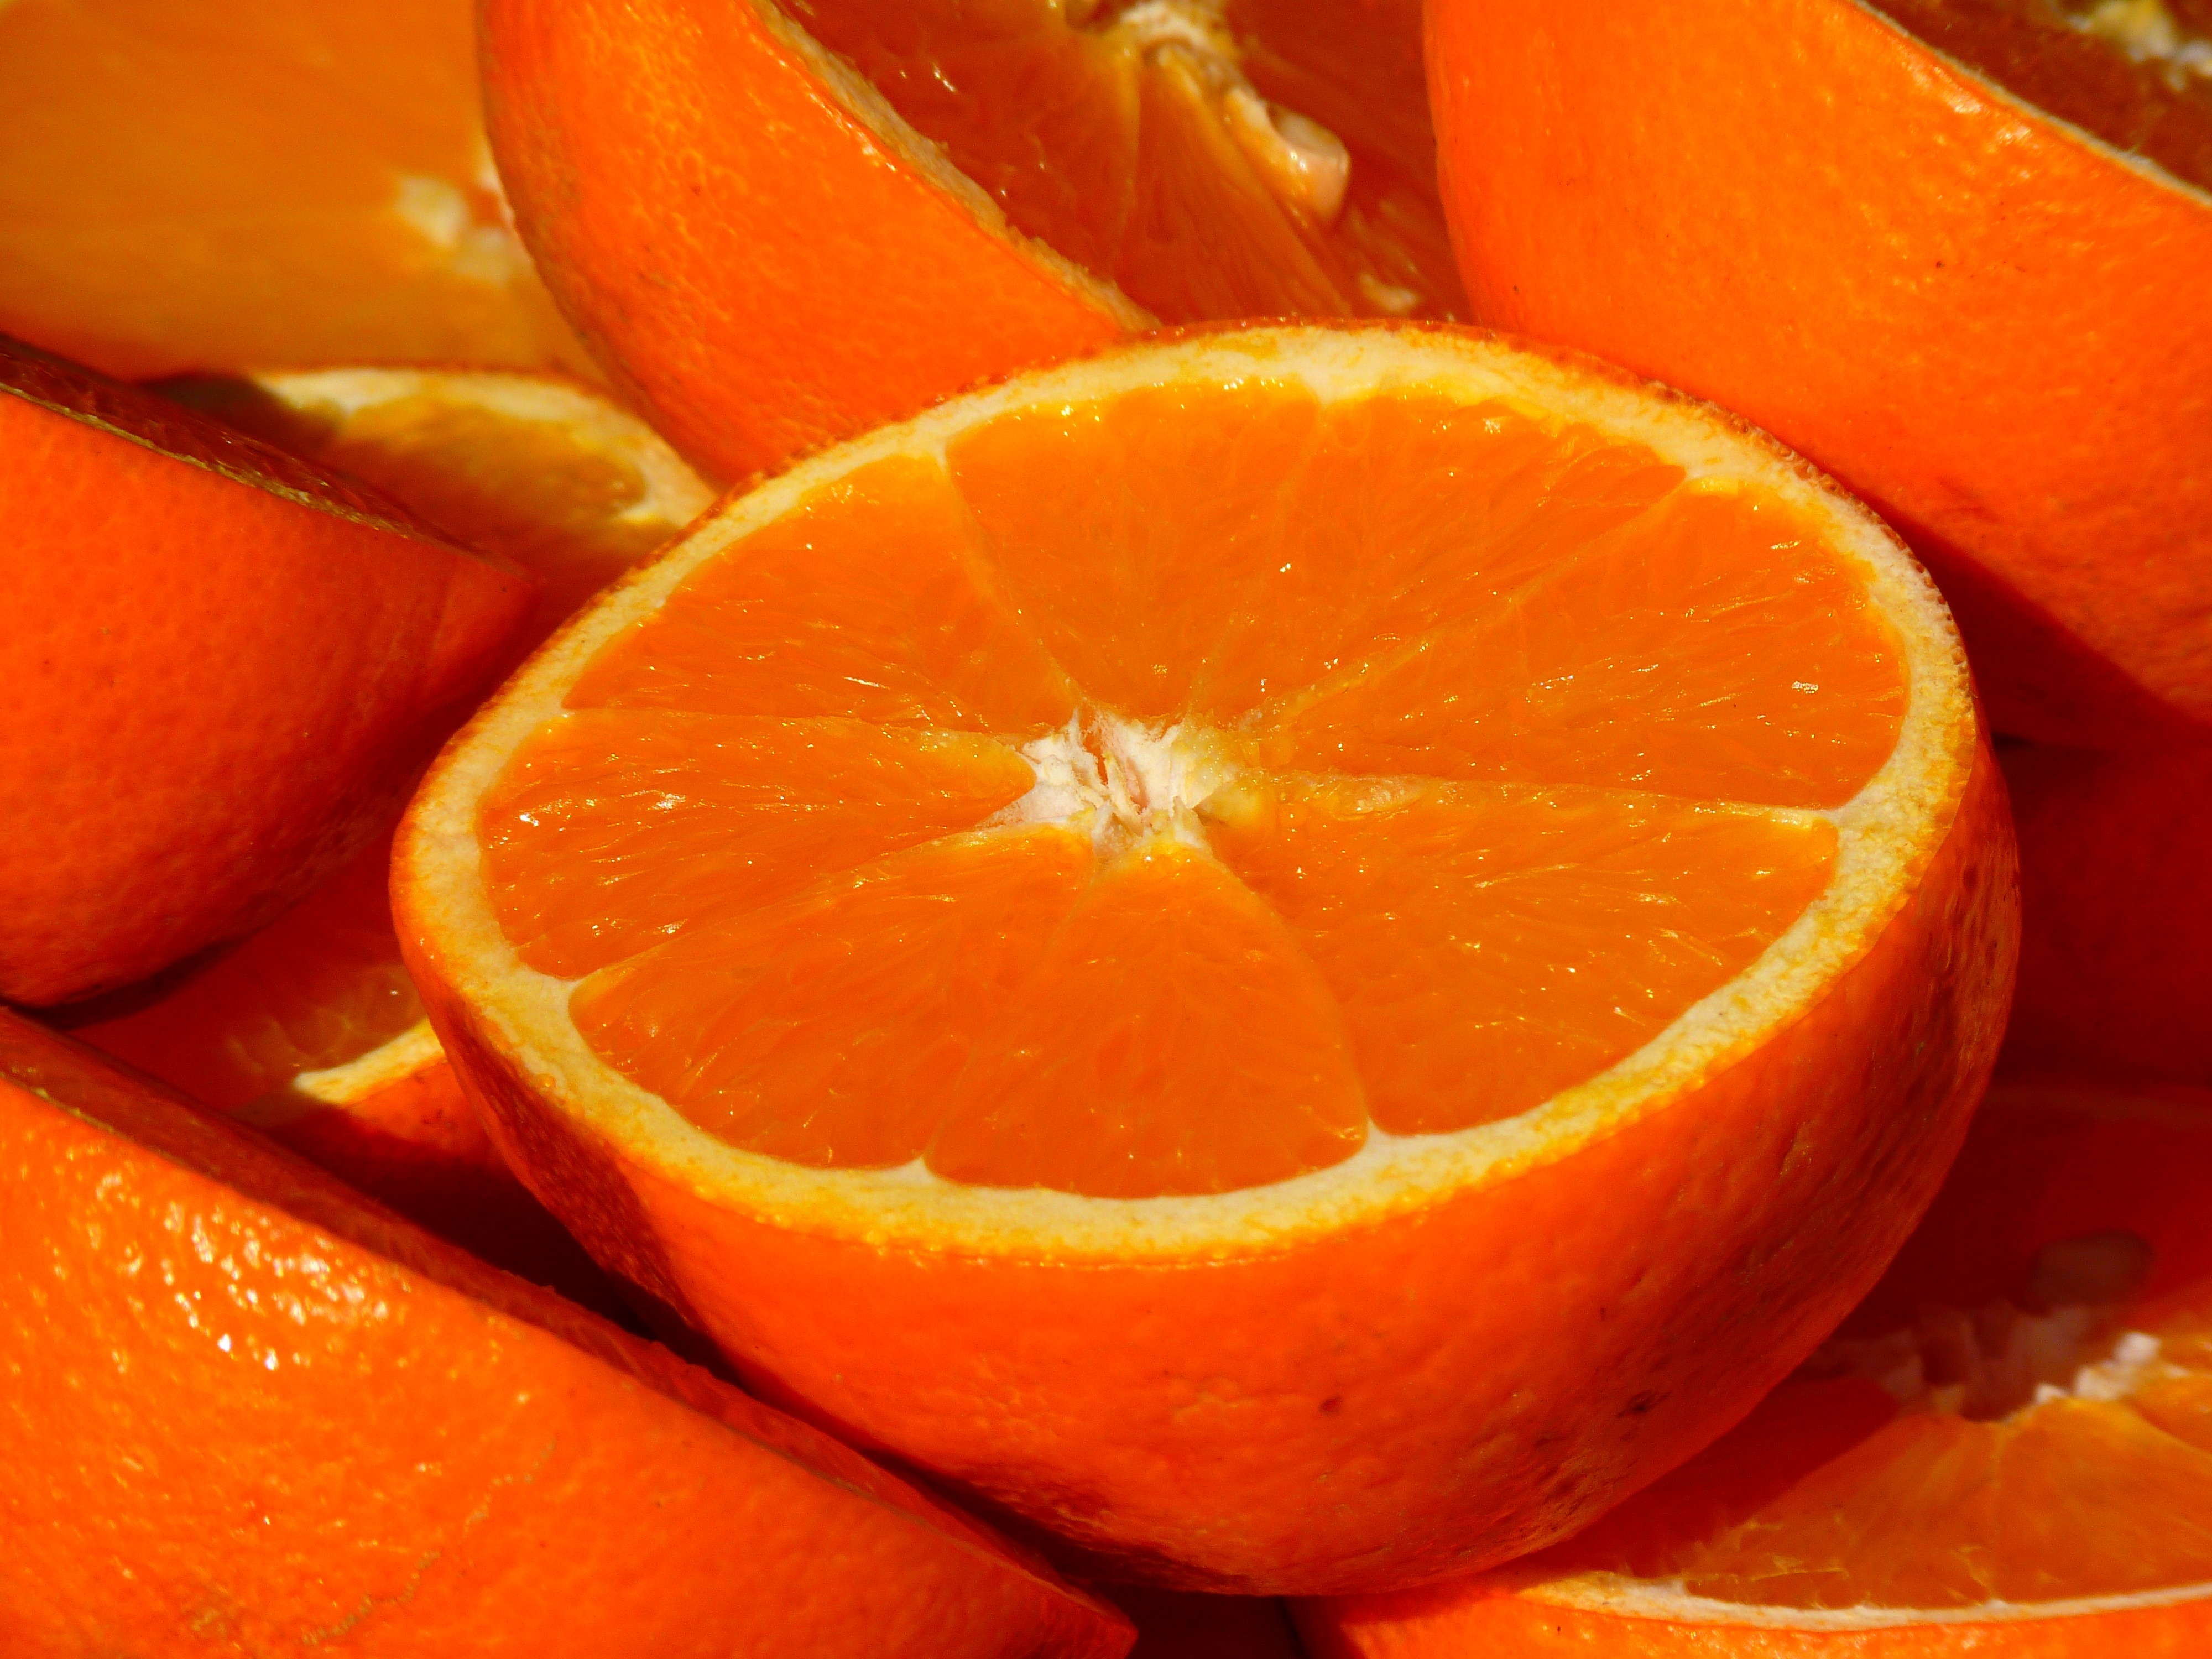
plant, fruit, orange, food, produce, juice, fruits, tangerine, raw, calabaza, clementine, edible, citrus, citrus fruits, flowering plant, bitter orange, mandarin orange, land plant, tangelo, royalty free images